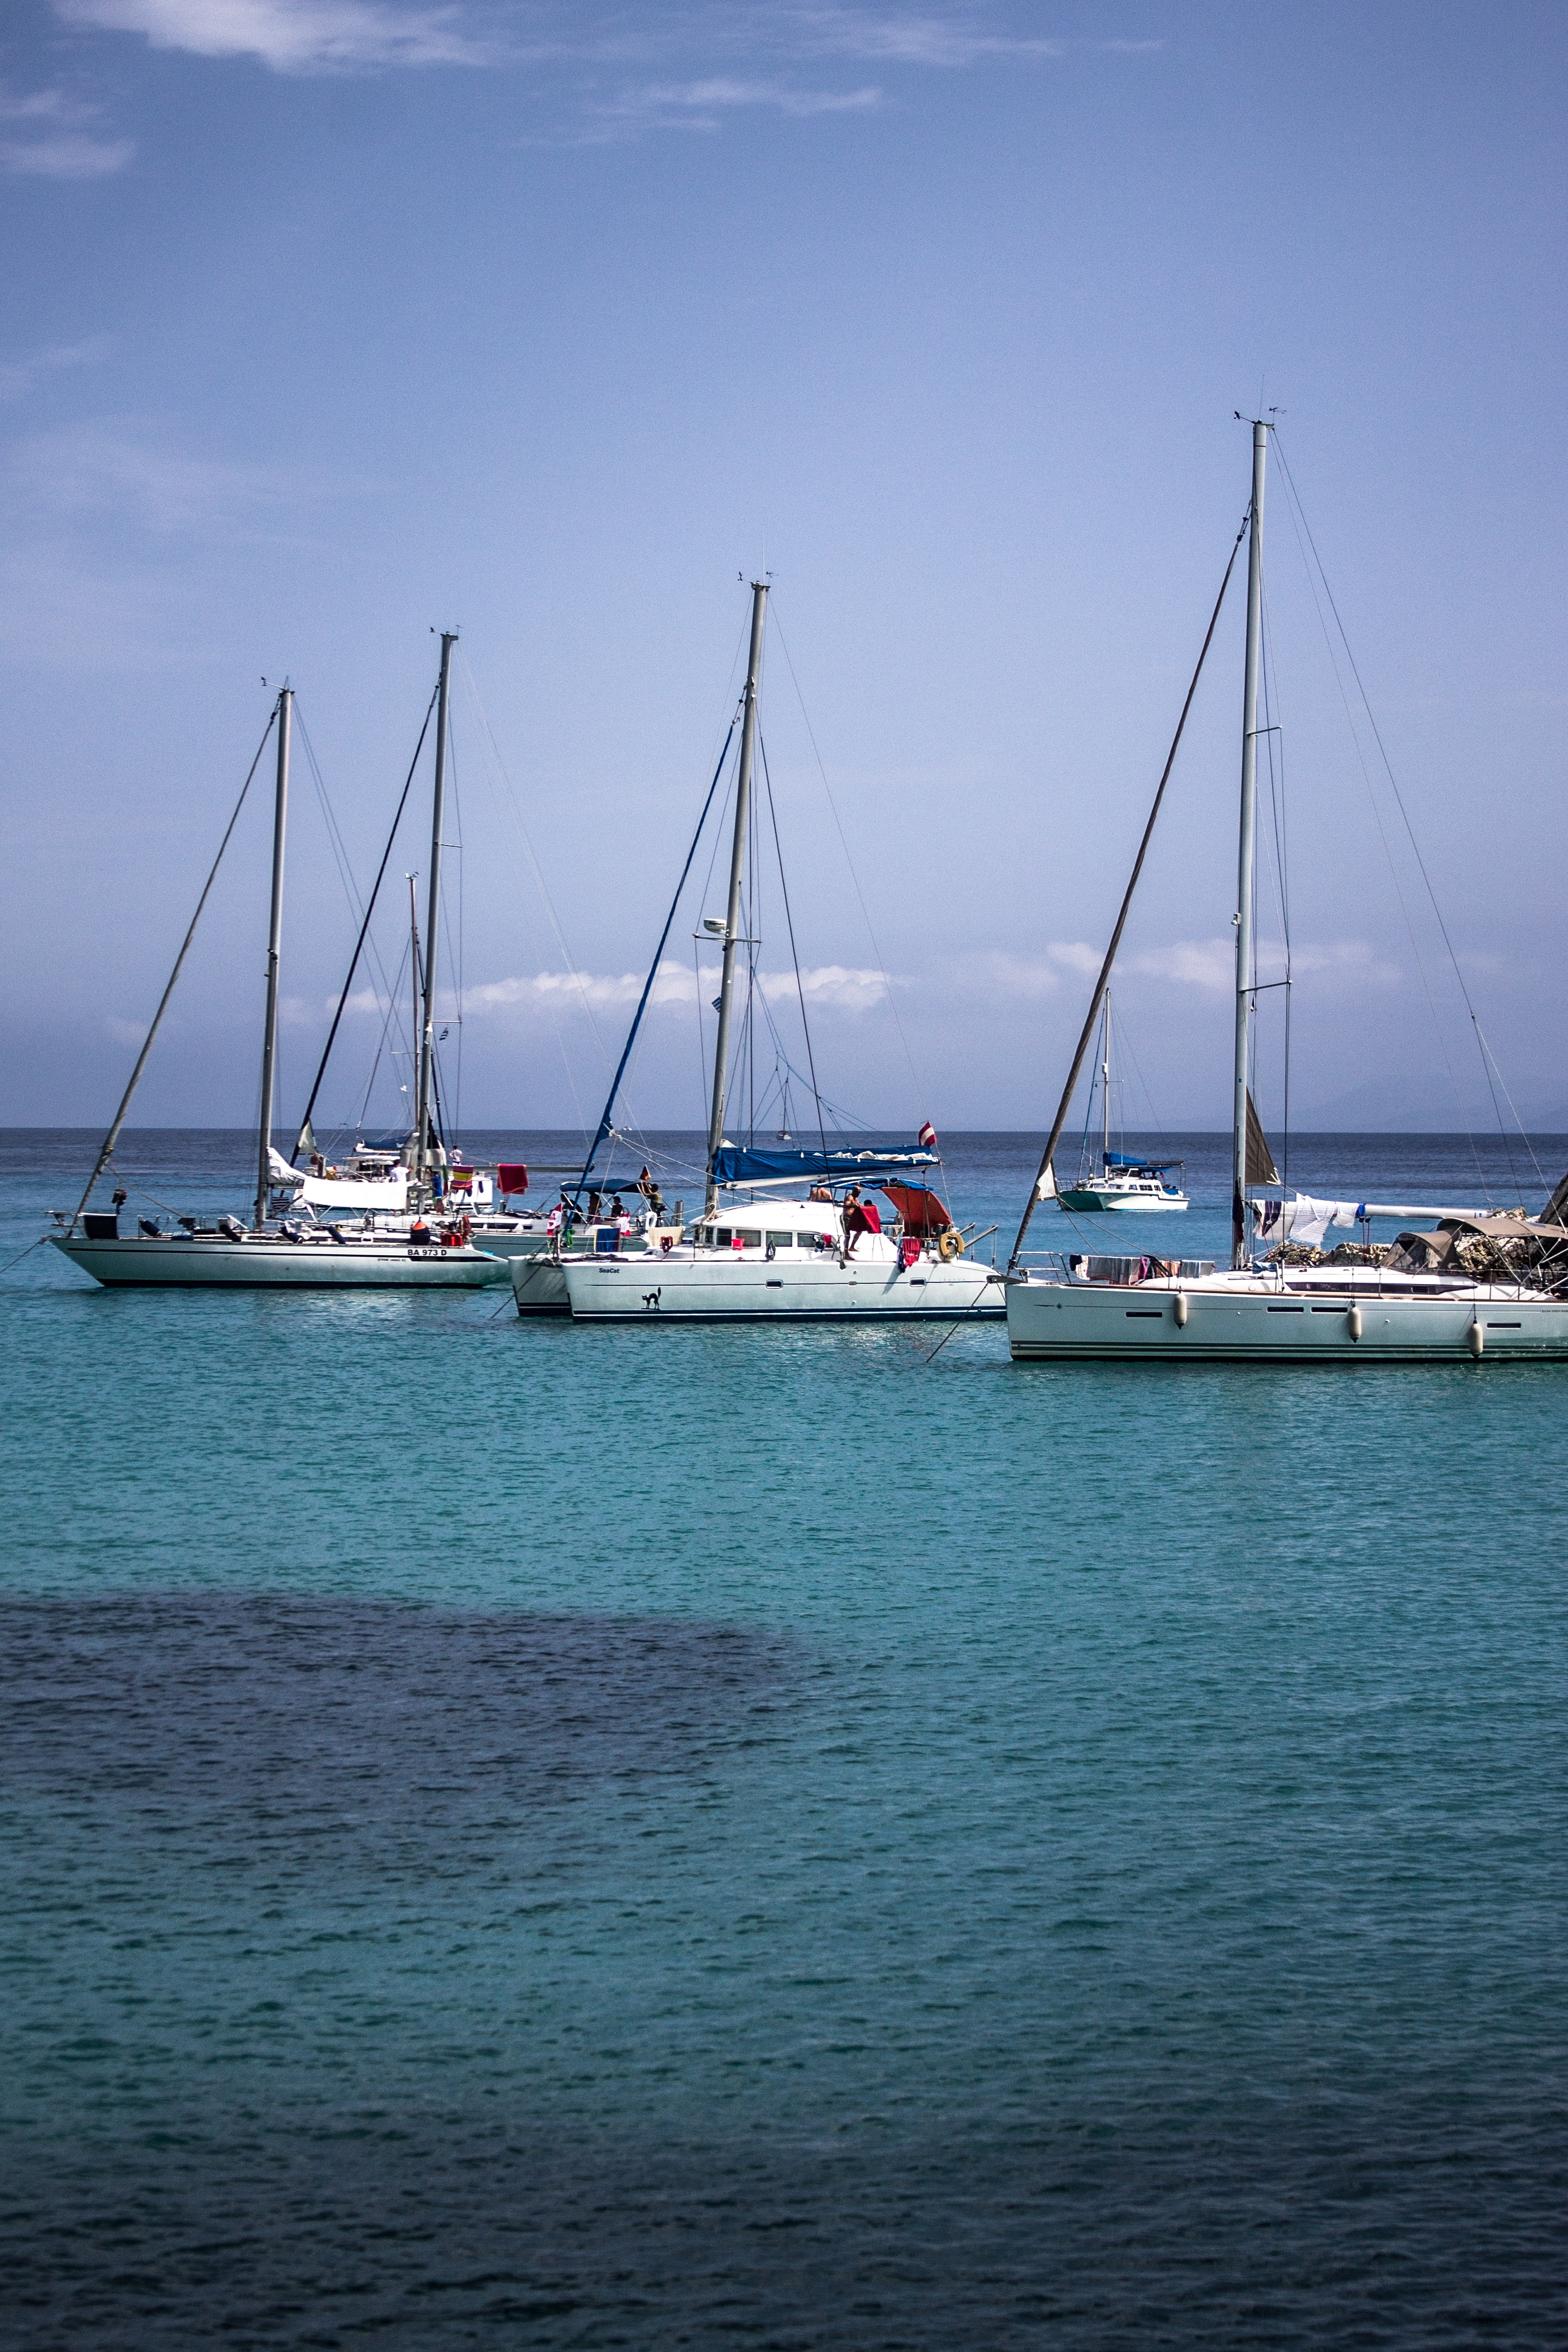
water, boat, sky, vehicle, sea, sailing, watercraft, sailboat, water transportation, calm, marina, boating, ocean, vacation, mast, harbor, sail, yacht, cloud, horizon, reflection, tourism, river, dhow, port, coast, ship, dock, lake, sound, bay, channel